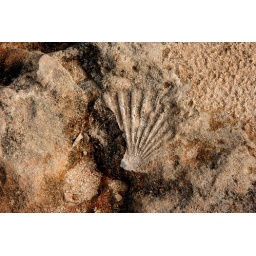
Fossil shell in the rock Cala Rossa, Favignana, Egadi Islands, North east coast of Sicily. Sept 2007